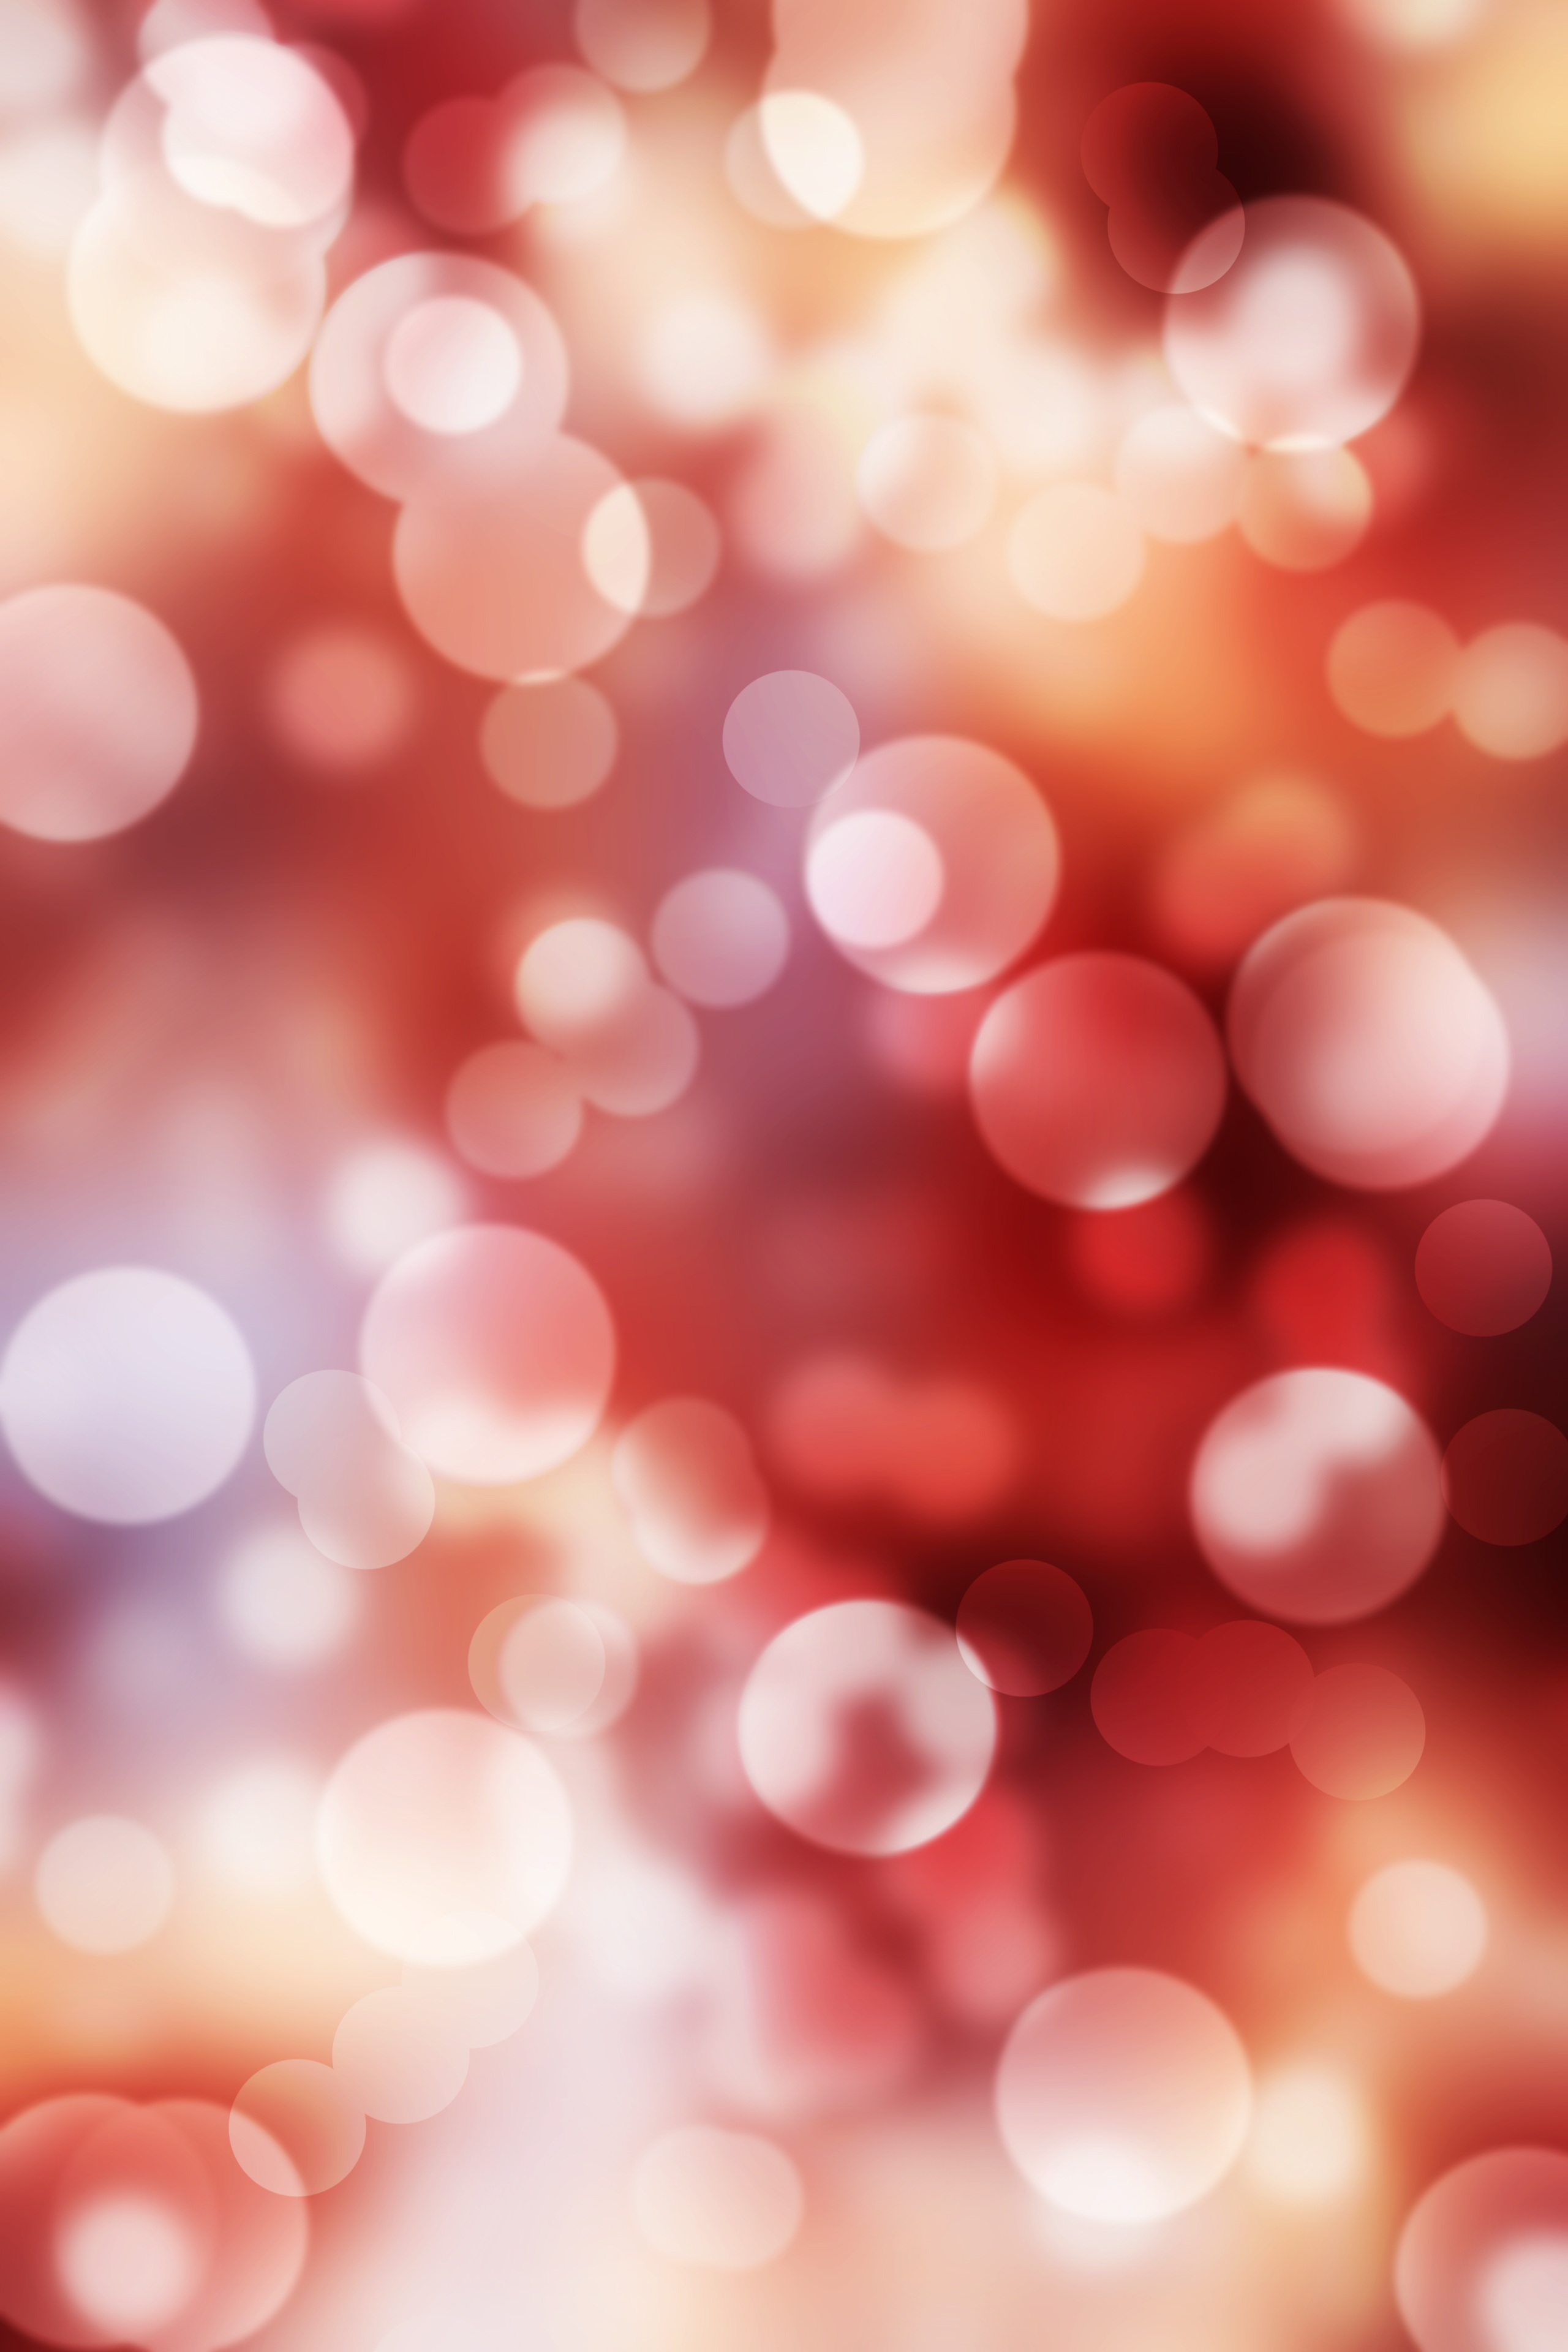
light, bokeh, round, flower, petal, celebration, heart, pattern, red, pink, toy, circle, glitter, festive, sparkle, close up, christmas decoration, lights, sphere, shape, macro photography, defocused, computer wallpaper